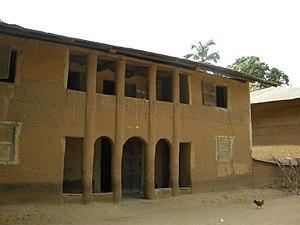
Cet article recense les monuments et sites historiques de la région de Ziguinchor au Sénégal.
Mlomp est un village du Sénégal, situé en Basse-Casamance à environ 40 km au sud-ouest de Ziguinchor. C'est le chef-lieu de la communauté rurale de Mlomp, dans l'arrondissement de Loudia Ouoloff, le département d'Oussouye et la région de Ziguinchor. La localité est connue pour ses fromagers et ses maisons à étages qui ont été classées par les Monuments historiques en 2003.